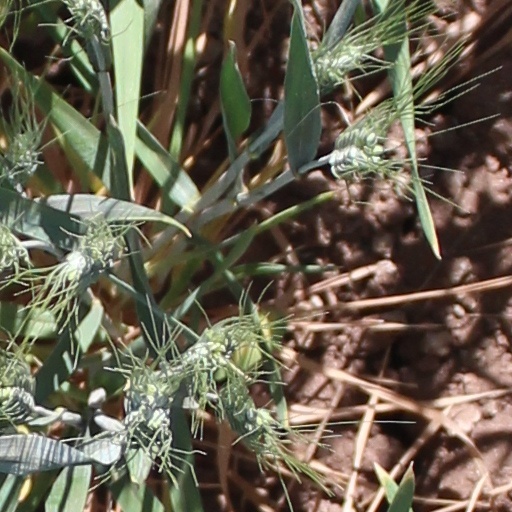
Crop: wheat